Mia Zapata

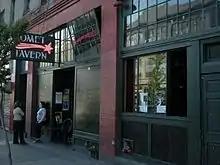
Comet Tavern in Capitol Hill

Shortly after 2:00 a.m. on July 7, 1993, Zapata left the Comet Tavern, a dive bar in Capitol Hill that was a popular hangout for the Seattle music community. She stayed at a studio space in the basement of an apartment building located a block away, and briefly visited a friend who lived on the second floor. This was the last time Zapata was seen alive. She may have walked a few blocks west, or north to a friend's apartment, or may have decided to take the long walk south to her home. Her body was discovered at 3:20 a.m. near the intersection of 24th Avenue South and South Washington Street. Zapata had been beaten, raped, and strangled, and it is believed she encountered her attacker shortly after 2:15 a.m. Her body was not initially identified as she had no identification on her when she was found. An episode of the cable television show "Forensic Files" revealed that she was identified after the medical examiner, who was a fan of the Gits and had been to their concerts, recognized her. According to the medical examiner, if she had not been strangled, she would have died from the internal injuries suffered from the beating. According to court documents, an autopsy found evidence of a struggle in which Zapata suffered blunt impact to her abdomen and a lacerated liver.